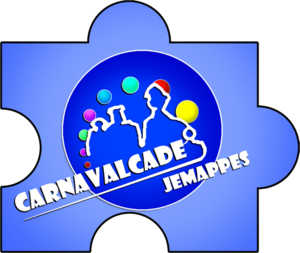
Logo du comité Carnavalcade
Jemappes est une section de la ville belge de Mons située dans la province de Hainaut en Wallonie.